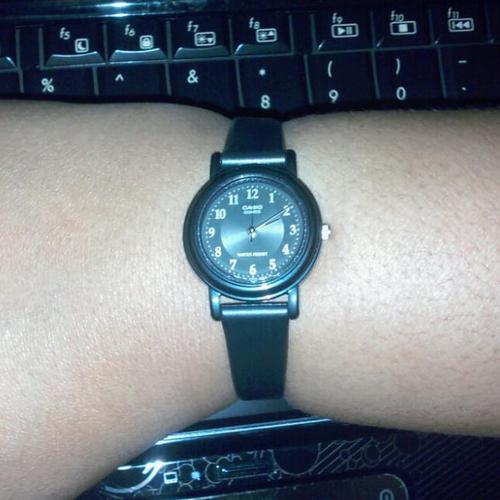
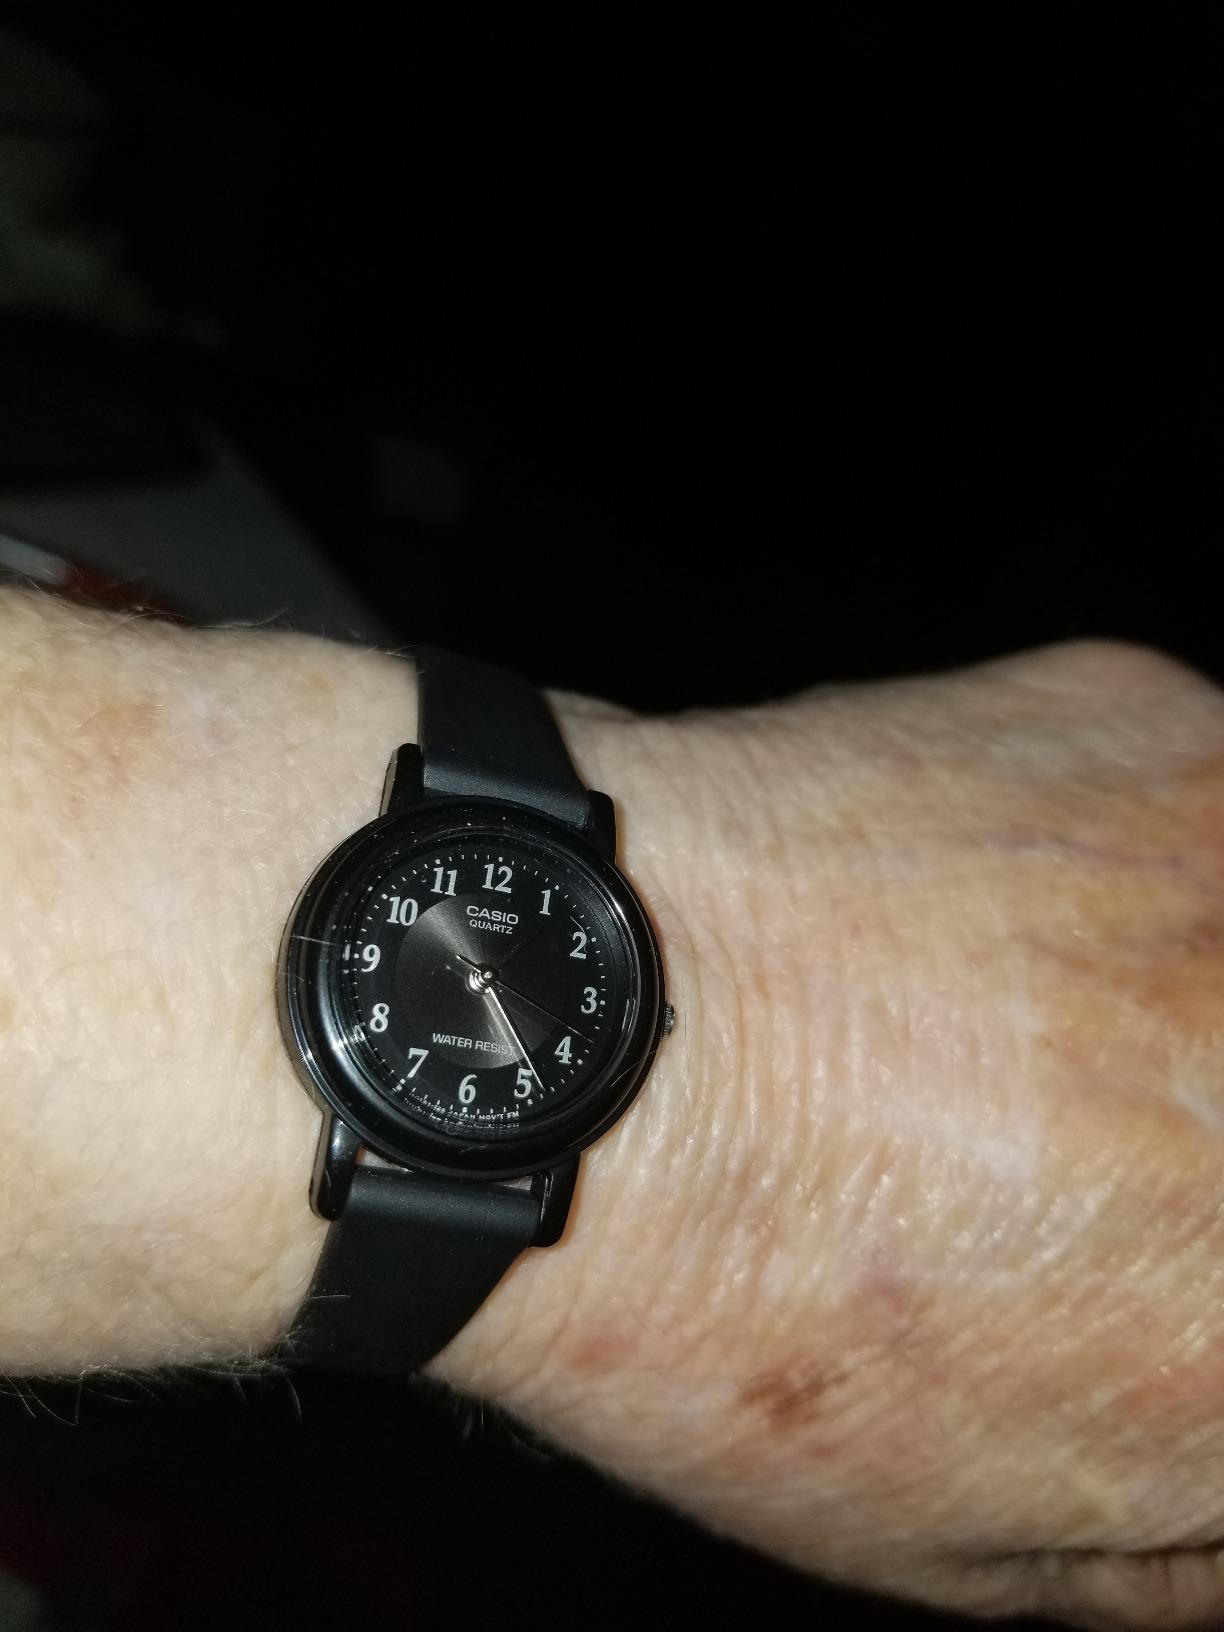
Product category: accessories_watch
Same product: yes